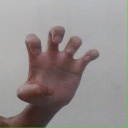
अक्षर: झ